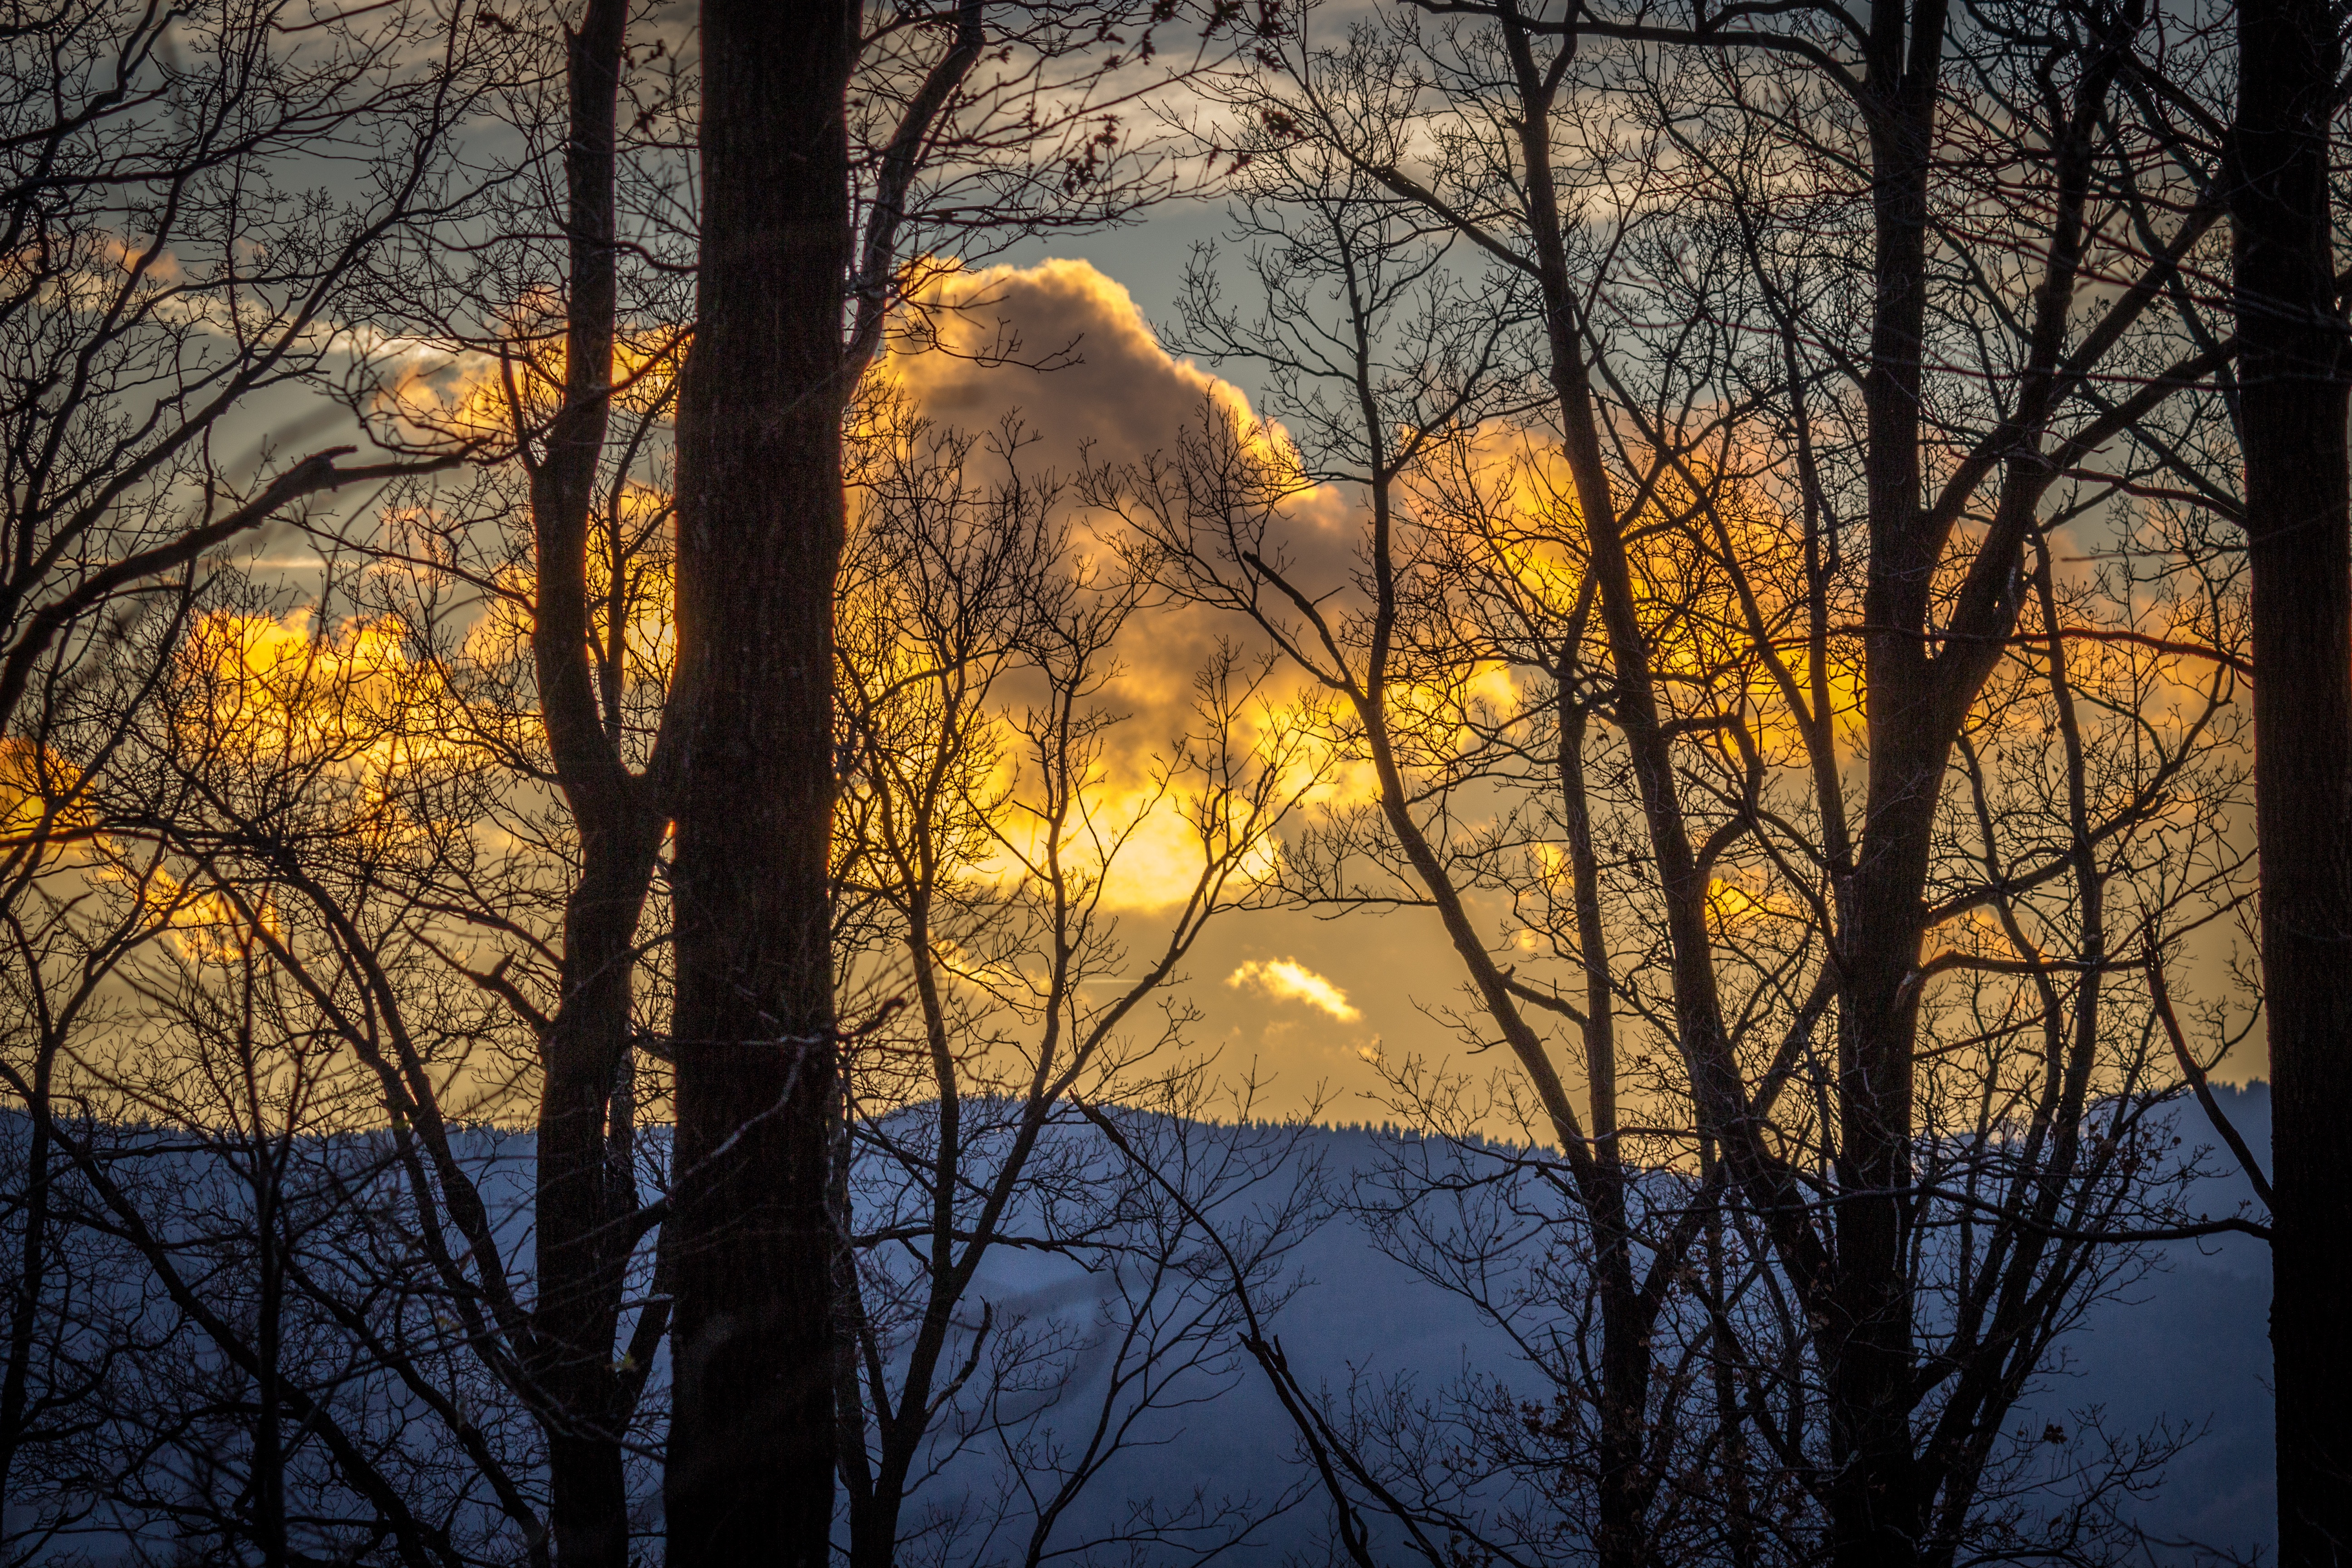
tree, nature, forest, branch, winter, sunrise, sunset, sunlight, morning, dawn, atmosphere, dusk, evening, reflection, autumn, season, atmospheric phenomenon, woody plant